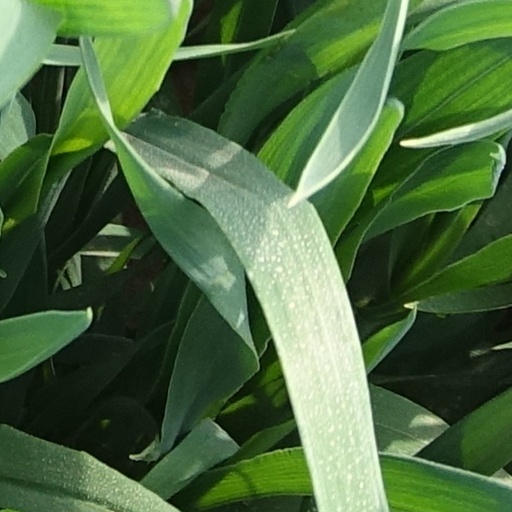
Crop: wheat